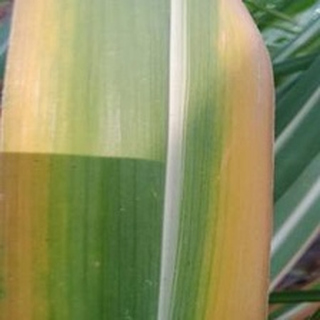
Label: sugarcane_yellow_leaf_disease